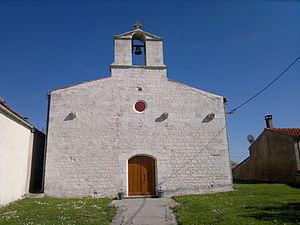
Église, Fr-17-Saint-Froult.
Les églises de la Charente-Maritime présentent une grande diversité, d'une commune à une autre, et se distinguent par des styles et des périodes de construction différentes. De nombreux édifices témoignent cependant de l'épanouissement, aux XIᵉ et XIIᵉ siècles d'une forme d'art roman spécifique, appelée art roman saintongeais, caractérisée par une simplicité des formes et un décor sculpté, souvent très riche.
Saint-Froult est une commune du sud-ouest de la France, située dans le département de la Charente-Maritime.